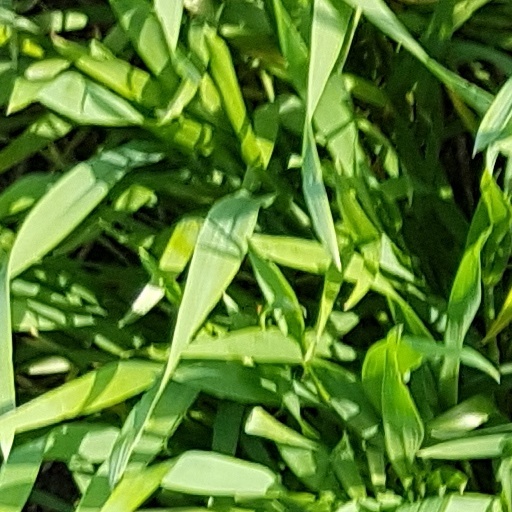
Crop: wheat